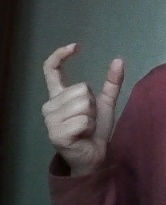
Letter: nun